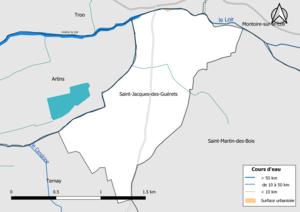
Carte du réseau hydrographique de la commune de fr:Saint-Jacques-des-Guérets (Loir-et-Cher, France).
Saint-Jacques-des-Guérets est une commune française située dans le département de Loir-et-Cher, en région Centre-Val de Loire.